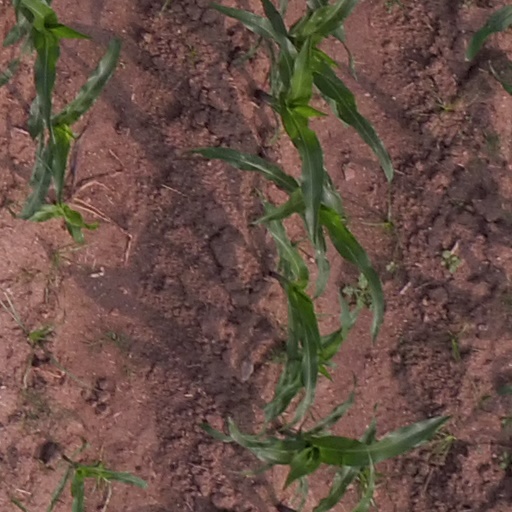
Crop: maize; corn